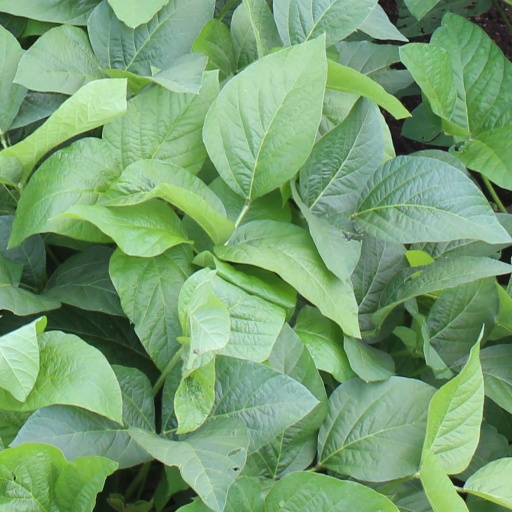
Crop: soybean